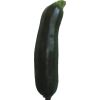
Label: Zucchini dark 1